Brattsevo

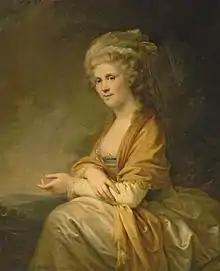
Countess Catherine Stroganova

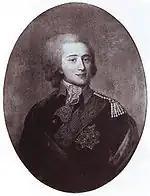
Ivan Rimsky-Korsakov

For the first time mentioned in a last will dated 1565. From 1657 the village owned by a boyar Bogdan Khitrovo, who built there stone church of Intercession of the Virgin, preserved to our time. At that time (1680), in Brattsevo was 24 peasant yards and 49 residents. After the death of Khitrovo and his widow Maria Ivanovna, the village has been received by Cyril Naryshkin, relative of Peter the Great on his mother (1695).